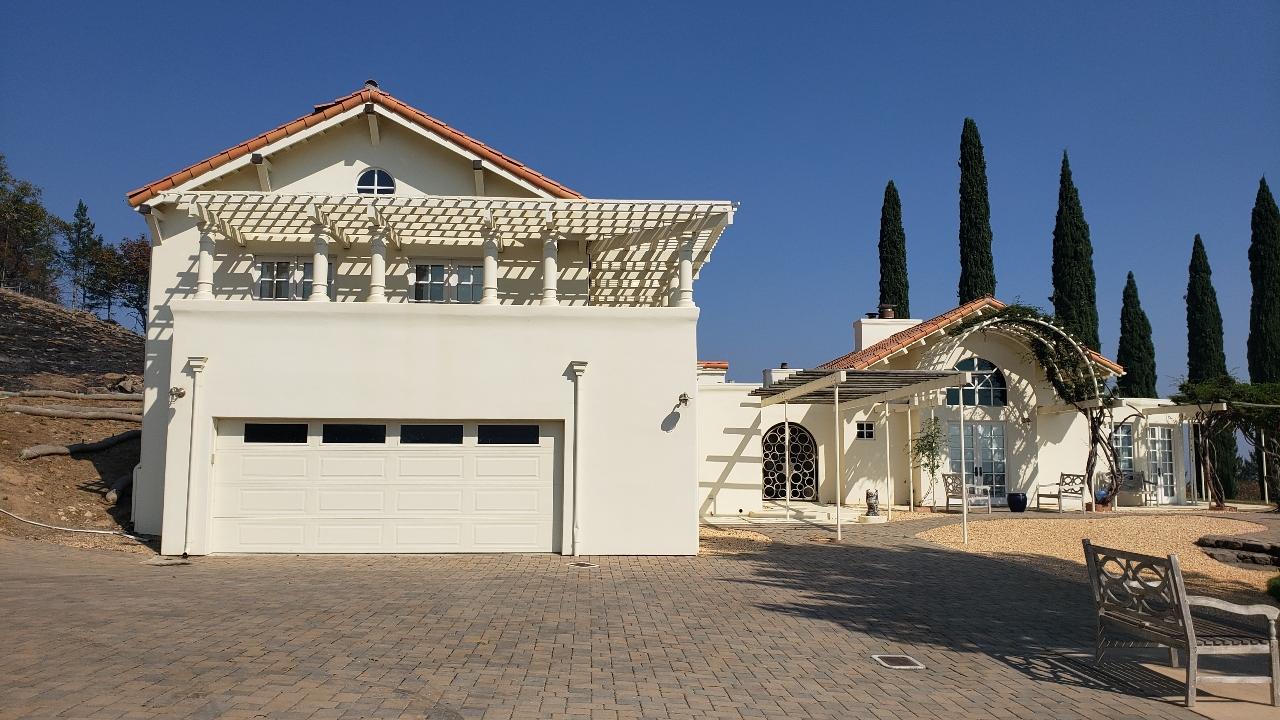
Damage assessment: no_damage